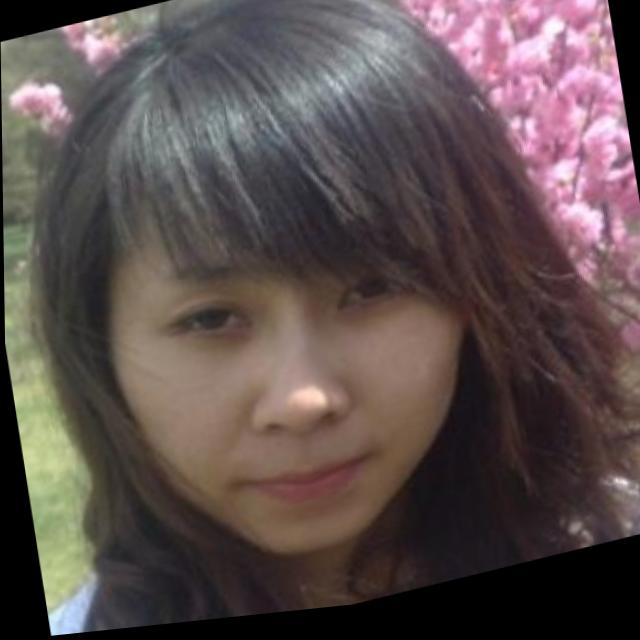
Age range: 21-44